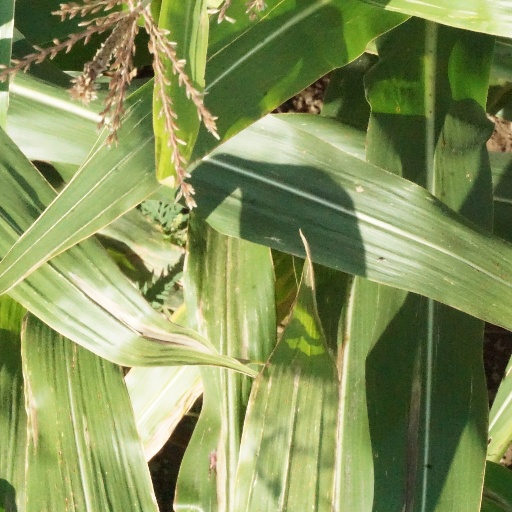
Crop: maize; corn